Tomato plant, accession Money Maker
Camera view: bottom (45 deg); turntable rotation: 270 degrees
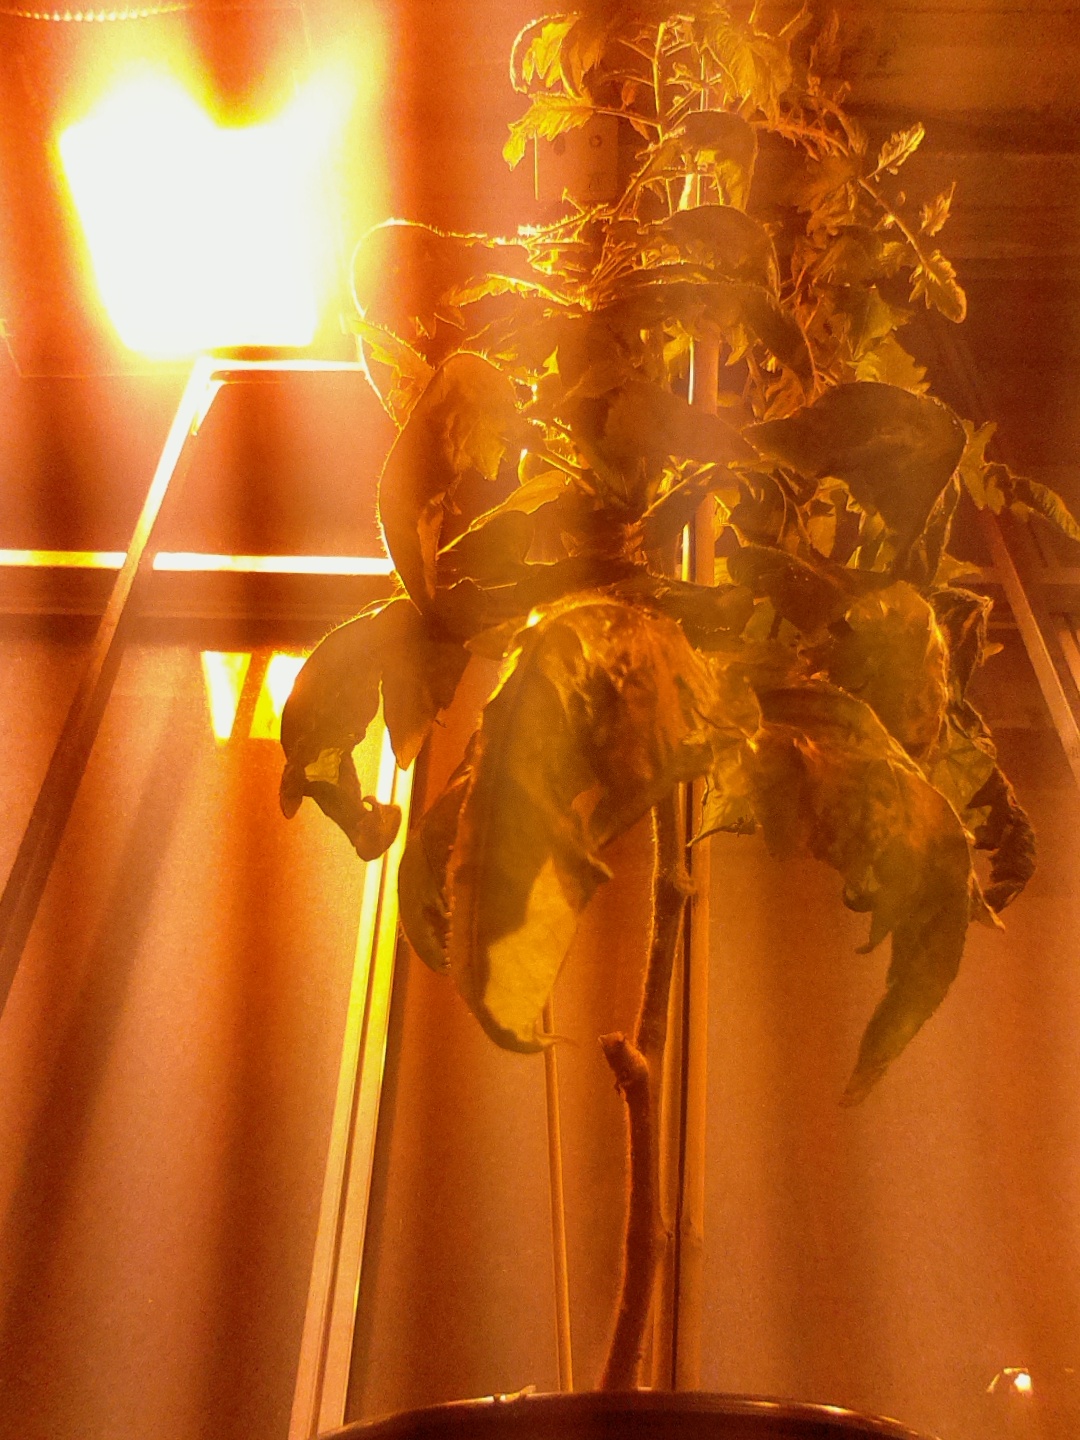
BBCH growth stage 75: 50%-60% of final fruit size